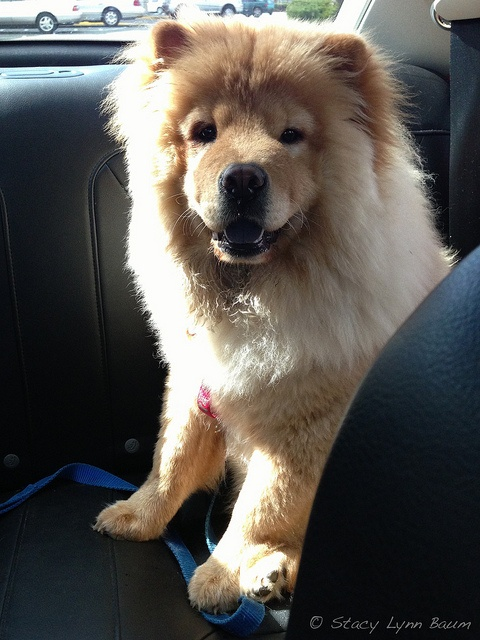
A small dog sitting inside of a vehicle.
A very furry dog sits inside a vehicle
a fluffy dog sits in the seat of a car
A brown and white dog sitting inside a car.
a dog sitting in the back seat of a car